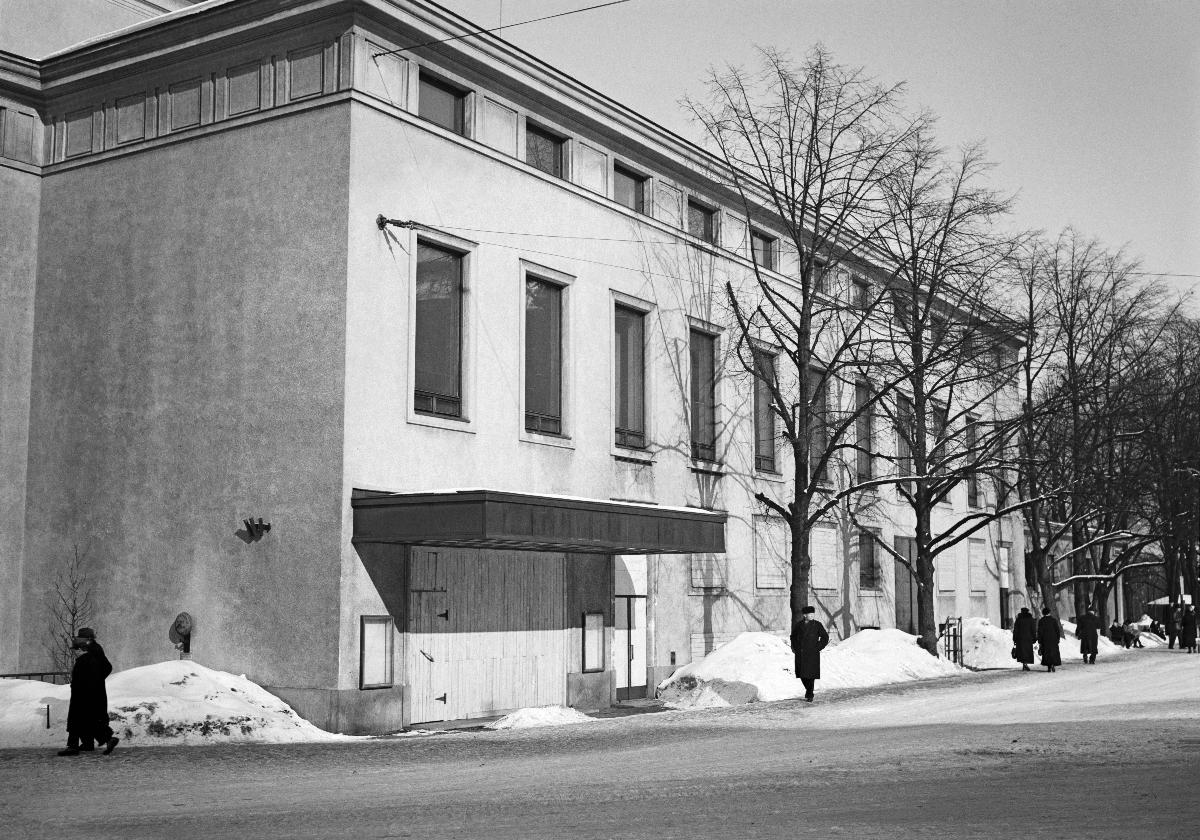
Suojavalmius Helsingissä
Skyddsberedskap i Helsingfors; Protection preparedness in Helsinki
sisällön kuvaus: Suojavalmius Helsingissä 1939. Ruotsalainen teatteri  / Ravintola Royal. content description: Protection preparedness in Helsinki 1939. The Swedish Theatre / Restaurant Savoy. innehållsbeskrivning: Skyddsberedskap i Helsingfors 1939. Svenska Teatern / Restaurang Savoy.
Kuvaaja: Sundström, Hugo, kuvaaja
Vuosi: 1939
Paikka: Suomi, Uusimaa, Helsinki
Aiheet: sodat; sota-aika; sirpalesuojat; HBL; suojat; kotirintama; wars; shelters; war; war time; protection; home front; wartime; krig; krigstid; splitterskydd; skydd; hemmafronten; hemmafront